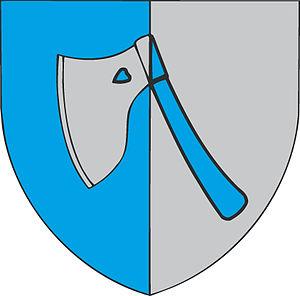
Wiener Neudorf est une commune autrichienne du district de Mödling en Basse-Autriche.